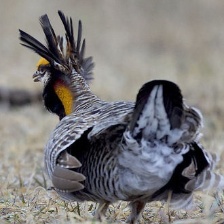
Species: GREATER PRAIRIE CHICKEN
Scientific name: TYMPANUCHUS CUPIDO